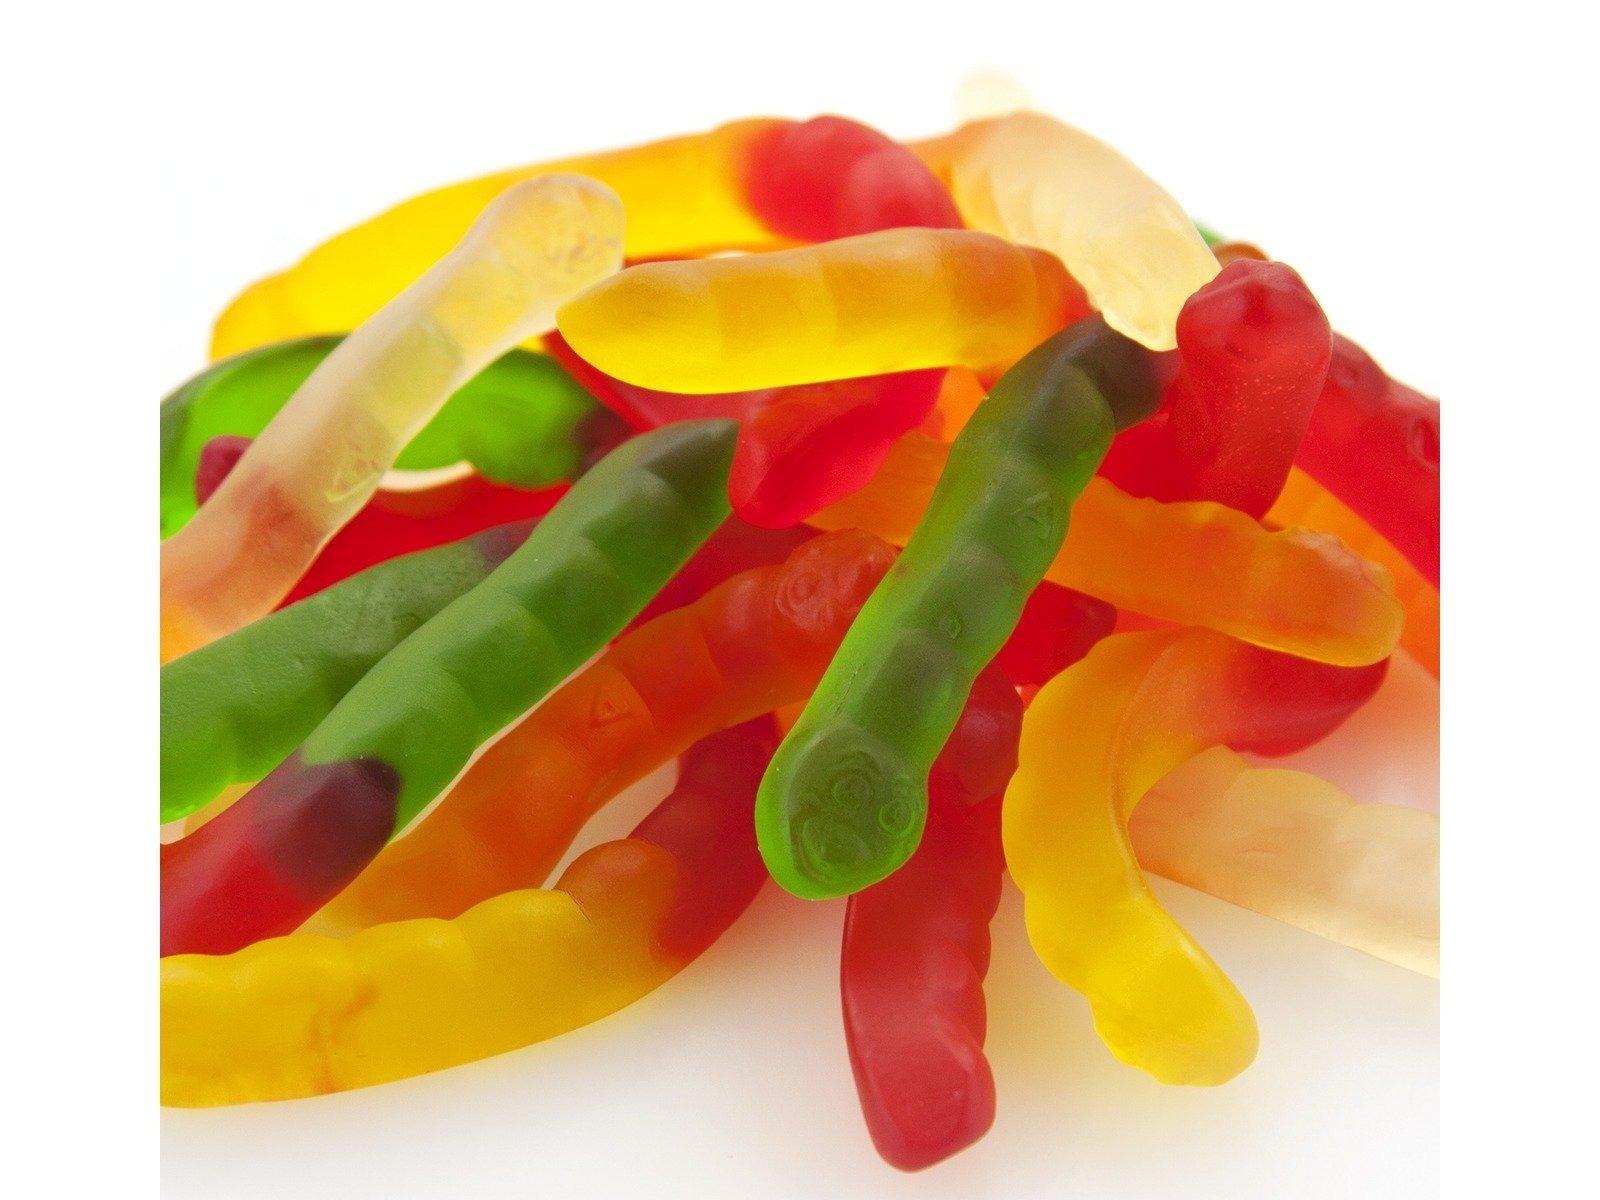
Item Name: Beulah's Gummy Worms, 2 Pound Package, 80 Pieces of Candy
Bullet Point 1: A Classic Gummy Candy
Bullet Point 2: Assorted Fruit Flavor
Bullet Point 3: Soft & Chewy
Product Description: Twist and turn your way to deliciousness with fruity Gummy Worms! Each colorful worm features a duo of fresh fruit flavors, including Cherry, Green Apple, Pineapple, Lemon, and Orange. These sweet and chewy gummies are perfect for satisfying your sweet tooth and adding a splash of color to any occasion. Find yours from Beulah's Candyland!
Value: 32.0
Unit: Ounce

Price: 24